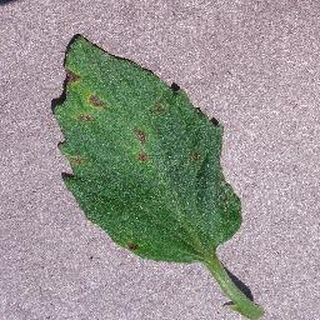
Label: tomato_septoria_leaf_spot